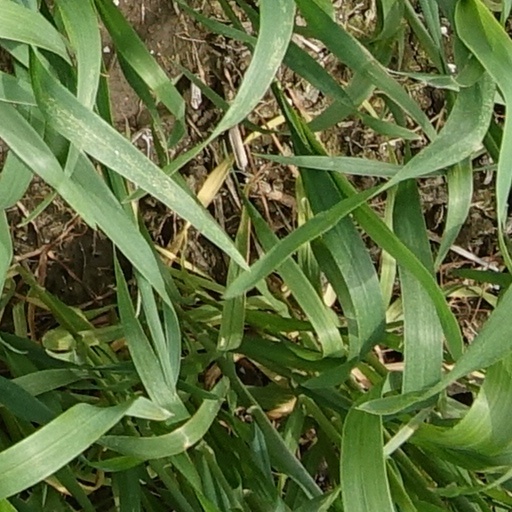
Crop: wheat